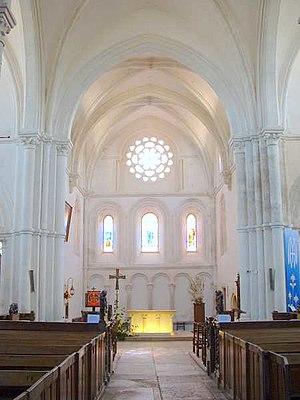
La collégiale Notre-Dame est l'église de Montréal en Bourgogne, construite au XIIᵉ siècle par les Anséric, seigneurs de Montréal.
L'Yonne est un département français. Il est traversé, du sud vers le nord, par la rivière qui lui a donné son nom, l'Yonne, affluent de la Seine, qui la rejoint à Montereau-Fault-Yonne. L'Insee et La Poste lui attribuent le code 89.